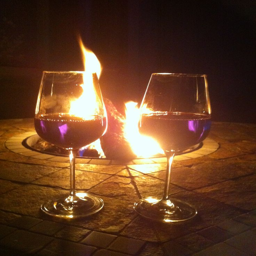
wine by the fire pit .